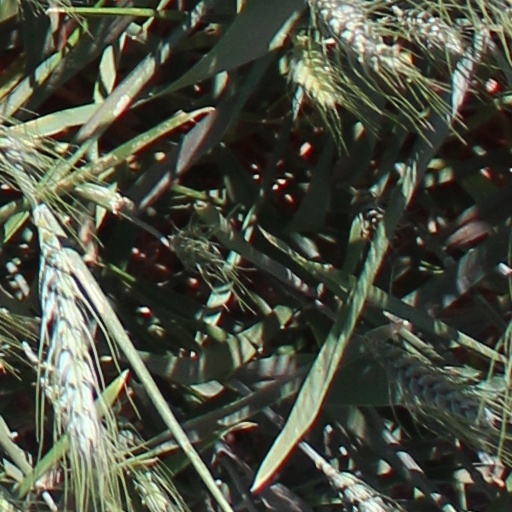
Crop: wheat